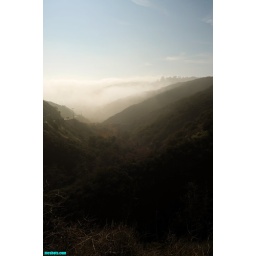
little sycamore canyon road in ventura county